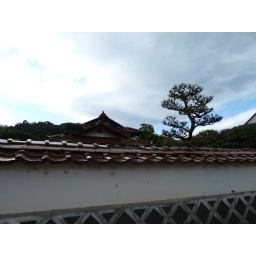
Seen over the wall of one of the samurai houses in Tsuwano.